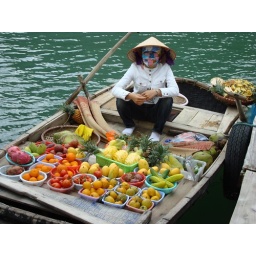
Fruit market in boat